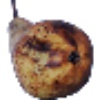
Label: Pear Abate 1